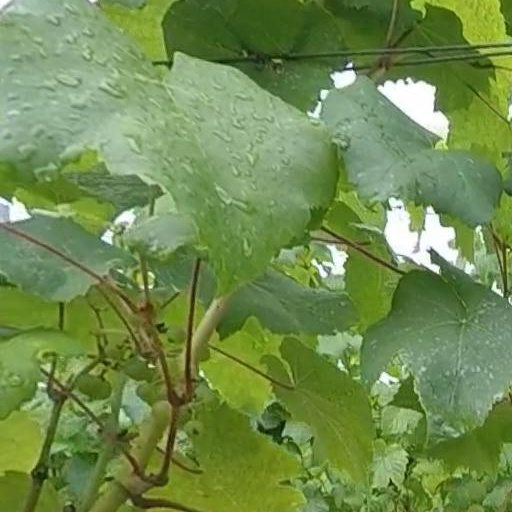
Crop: grape